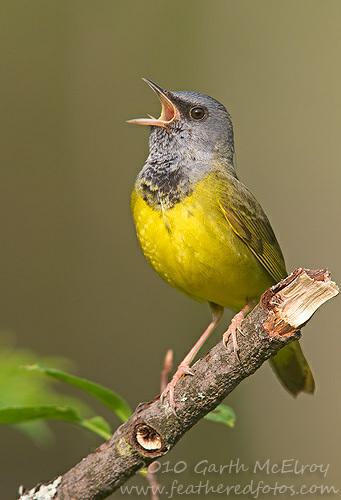
A photo of a mourning warbler